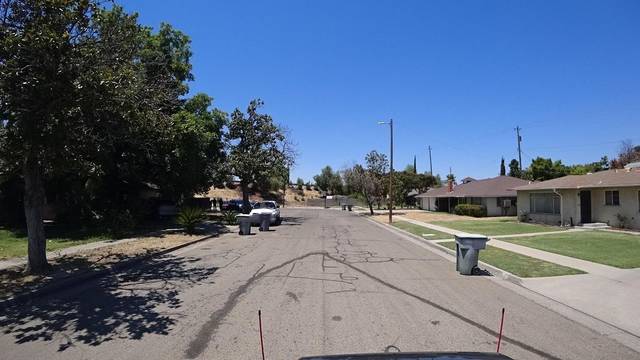
Region: Colombia
Coordinates: 36.77, -119.782